Jíbaro (Puerto Rico)

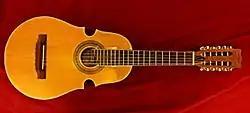
The Puerto Rican cuatro, a staple of jibaro music

The jíbaro values and way of life are oftentimes associated with the rich heritage and positive culture of Puerto Rico, as well as with the authenticity, resourcefulness and craftsmanship of the Puerto Rican people. These values and way of life include a sense of community, family, and hospitality. From young, children were taught to contribute to the family by, for example, assisting with cleaning and cooking family meals, and for older children, by ironing their own school clothes and polishing their own shoes. Some children were encouraged to look for ways to make money in order to buy anything that was not deemed a “need”. The values taught included respect for hard work, the importance of being resourceful, and an understanding of the values of unity, determination and integrity. A 1930 Brookings Institution report on Puerto Rico stated, "In spite of his fatalism the is kindly, friendly and courteous, and hospitable to the last degree. He will ask you in to sit on his doorstep, and while you rest will hurry to boil you a cup of black coffee."